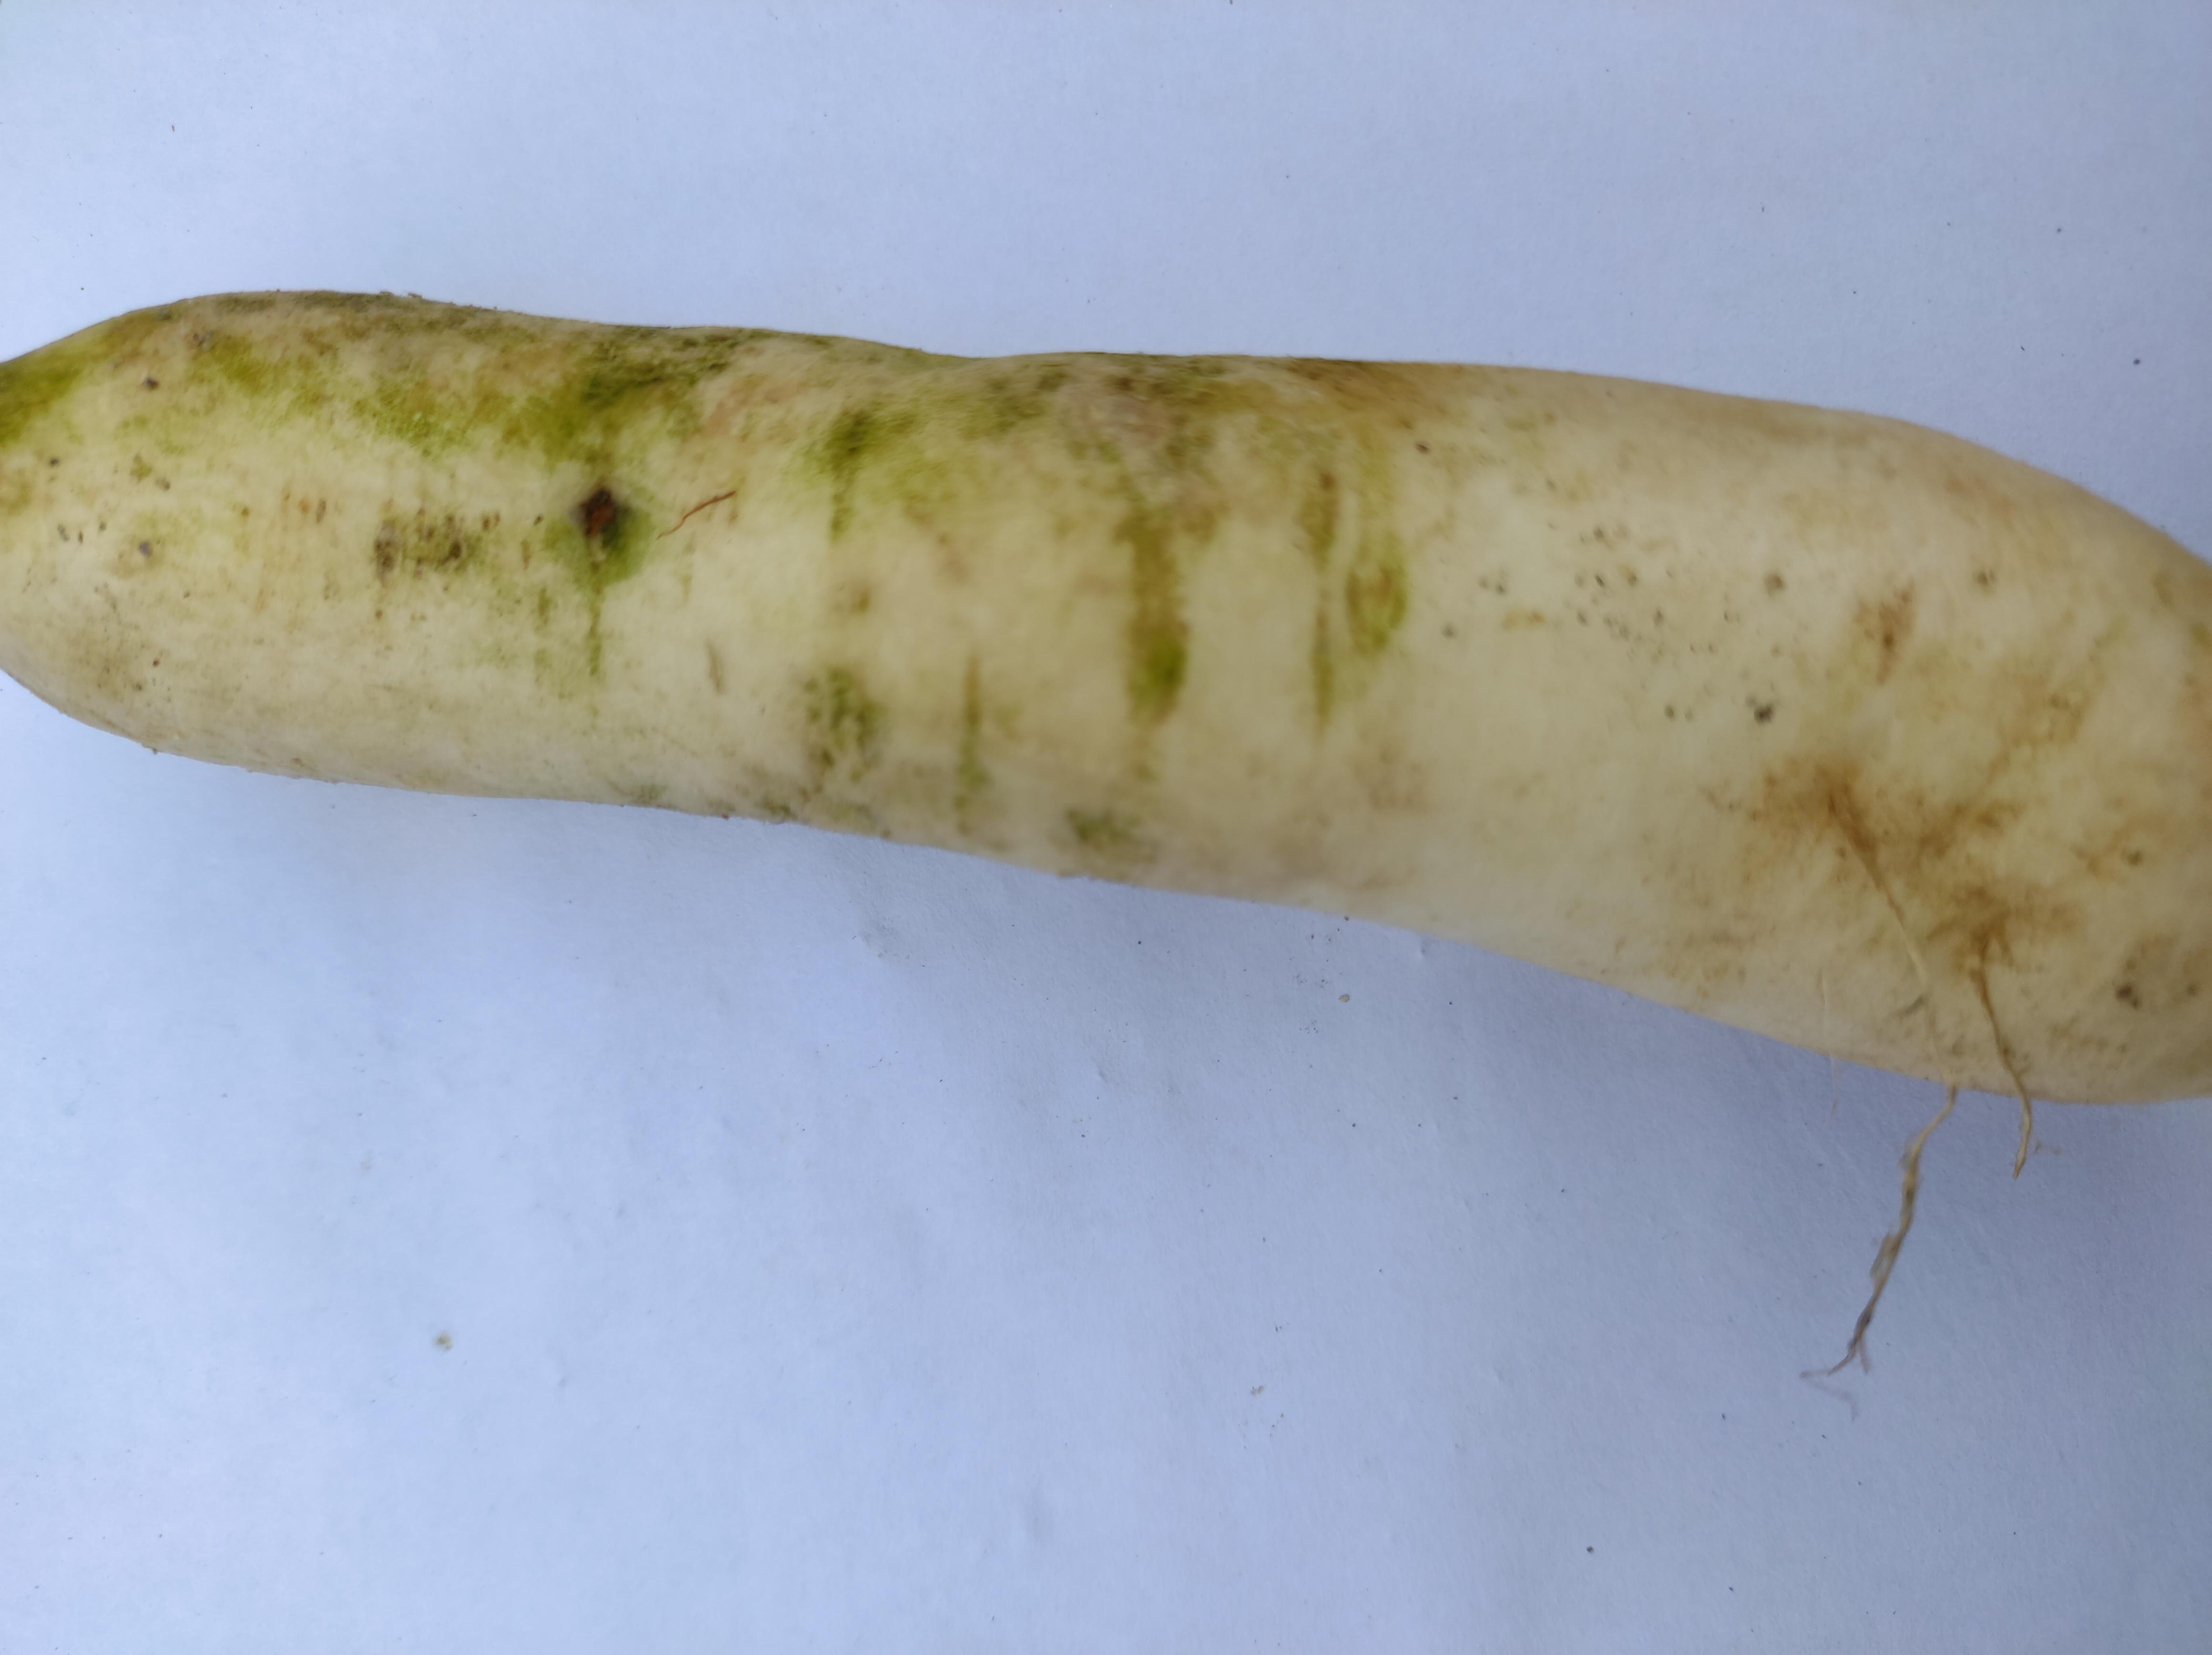
Label: Radish